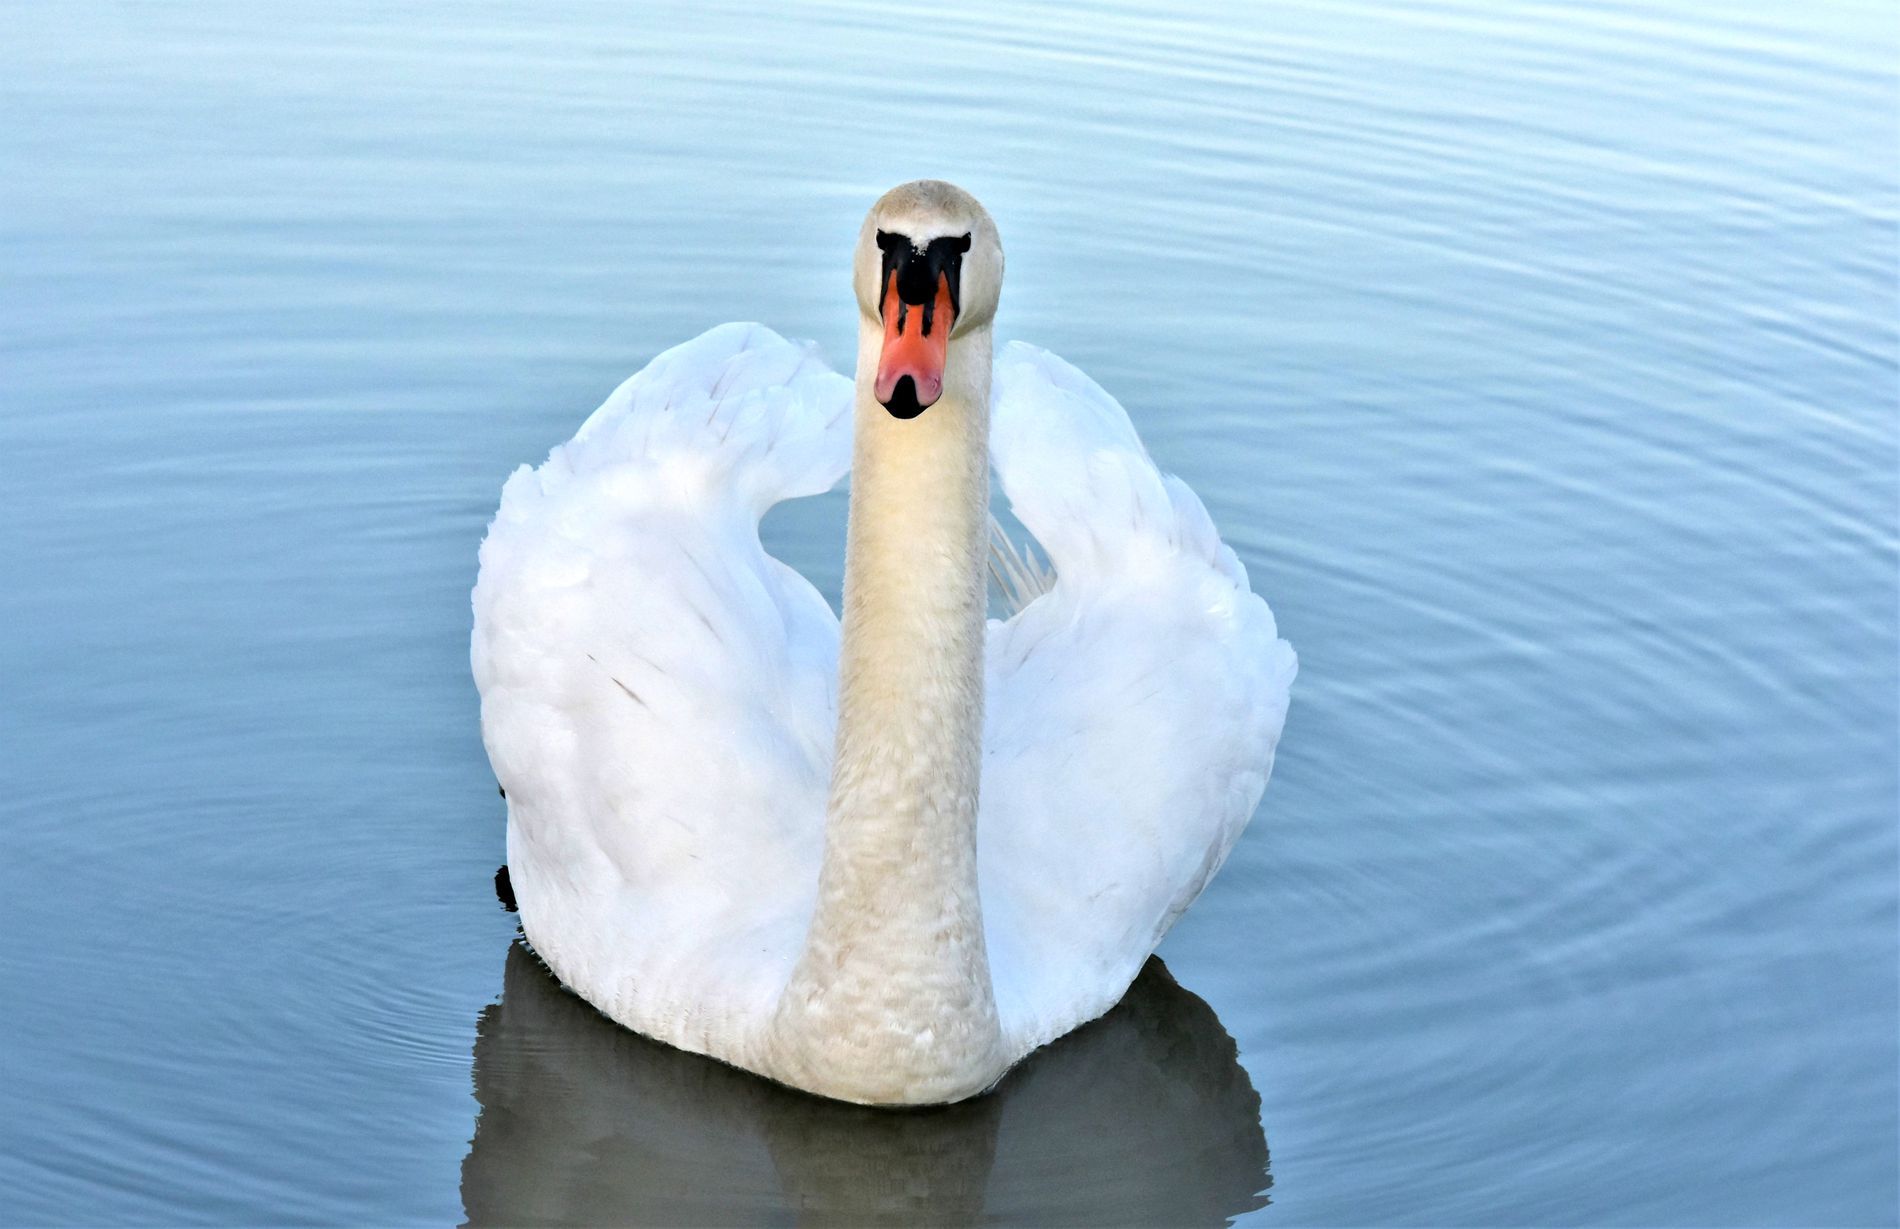
A mute Swan
A mute white swan with wings slightly raised is floating on the water surface with partial reflection visible. It's head is upright with a black and orange beak.
A medium close up shot shows a white mute swan floating during the daytime. The colors come from the white foreground, which is complementary and adds power to the swan at the center.
Labels: Animal, Bird, Swan, Nature, Outdoors, Water, Waterfowl, Beak, Anseriformes, Ripple, Goose, Water Reflection
Camera: NIKON CORPORATION NIKON D7200
Lens: 55-200mm f/4-5.6, AF-S DX Nikkor 55-200mm f/4-5.6G ED VR II
Aperture: F8
Exposure: 1/500 sec
ISO: 720
Focal length: 82.0 mm